Srinakharinwirot University

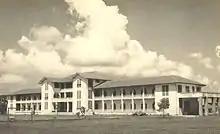
Prasarnmitr Building in 1980

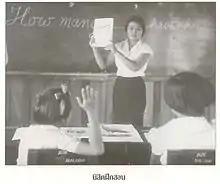
A trainee teacher of Srinakharinwirot University in the past

In 1974, the College of Education became a comprehensive university by a royal decree of King Bhumibol Adulyadej, who granted the university the name of Srinakharinwirot (See-na-ka-reen-wee-rot), which means 'the glory of the city'.